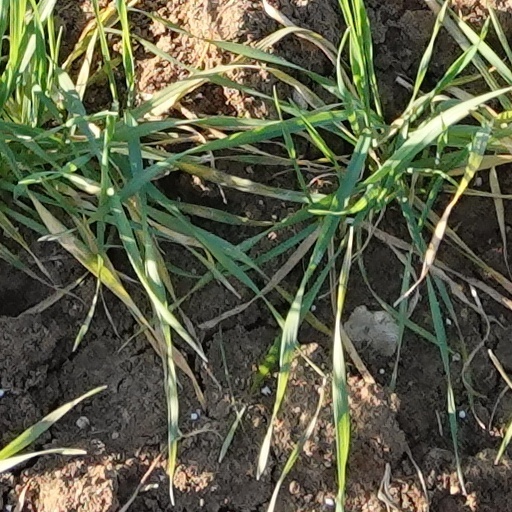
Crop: wheat